V/STOL

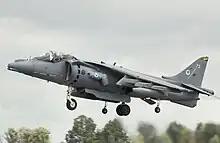
RAF Harrier GR9 arrives at RIAT 2008

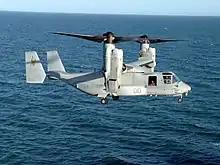
A U.S. Marine Corps MV-22 Osprey prepares to land aboard a ship

A vertical and/or short take-off and landing (V/STOL) aircraft is an airplane able to take off or land vertically or on short runways. Vertical takeoff and landing (VTOL) aircraft are a subset of V/STOL craft that do not require runways at all. Generally, a V/STOL aircraft needs to be able to hover. Helicopters are not considered under the V/STOL classification as the classification is only used for aeroplanes, aircraft that achieve lift (force) in forward flight by planing the air, thereby achieving speed and fuel efficiency that is typically greater than the capability of helicopters.